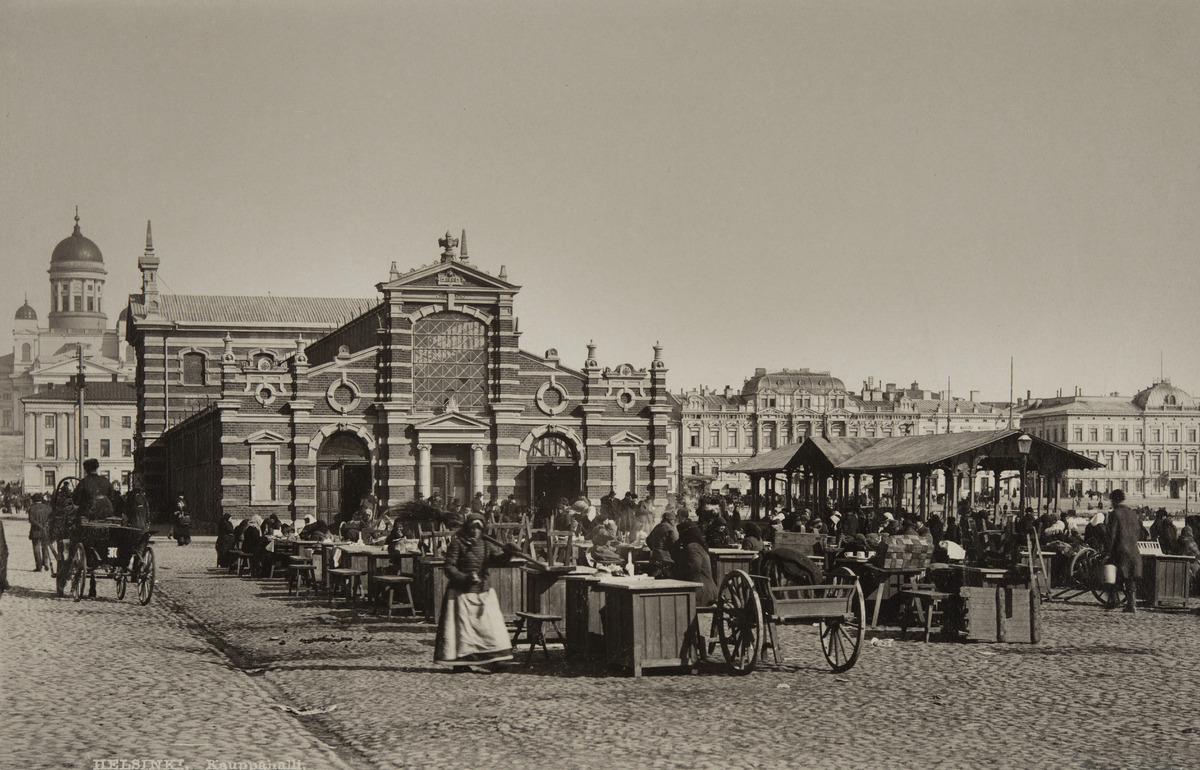
Kahvitarjoilua Kauppahallin eteläpäädyssä Eteläsatamassa
sisällön kuvaus: Kahvitarjoilua Kauppahallin eteläpäädyssä Eteläsatamassa. Satamarataa ei ole vielä rakennettu. Taustalla Pohjois-Esplanaadikadun (nyk. Pohjoisesplanadi) rakennuksia. Kauppahallin oikealla puolella näkyy kauppaneuvos J.H. Heidenstrauchin alun

perin

rakennuttama talo Pohjoisesplanadi 7, jonka kauppaneuvos J.L. Tschernischeff osti 1883 ja muutatti ulkoasun uusbarokkityyliseksi. Nykyisin ulkoasultaan uudelleen täysin muutetussa rakennuksessa toimii Ruotsin suurlähetystö. mustavalkoinen
Ajankohta: kuvausaika 1883 - 1894
Paikka: Suomi, Uusimaa, Helsinki, Kaartinkaupunki Helsinki, Eteläsatama Lyypekinlaituri
Aiheet: kauppahallit, torit, torikauppa, kahvikulttuuri, pöydät, penkit, miehet, naiset, vaatteet, kärryt, hevosajoneuvot, kiveys, rakennukset, arkkitehtuuri